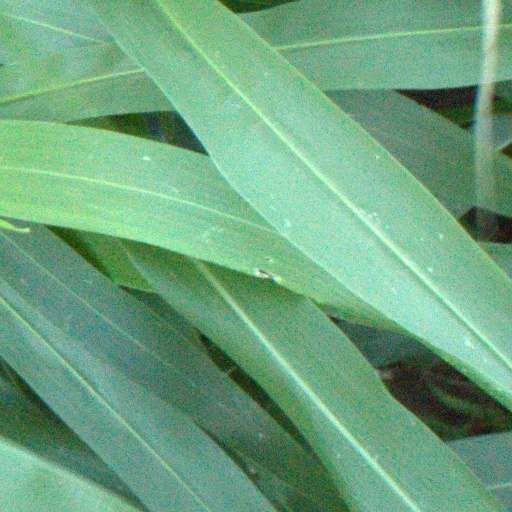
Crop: sorghum